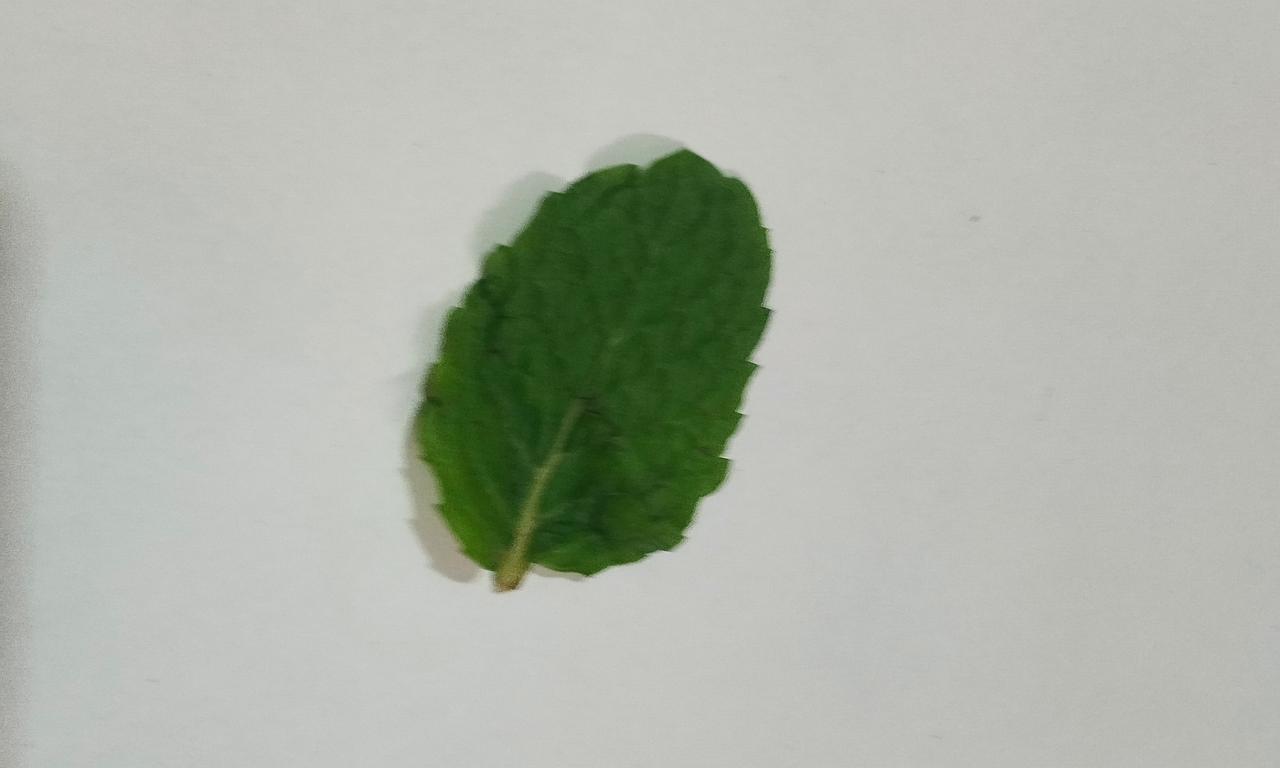
Label: Fresh